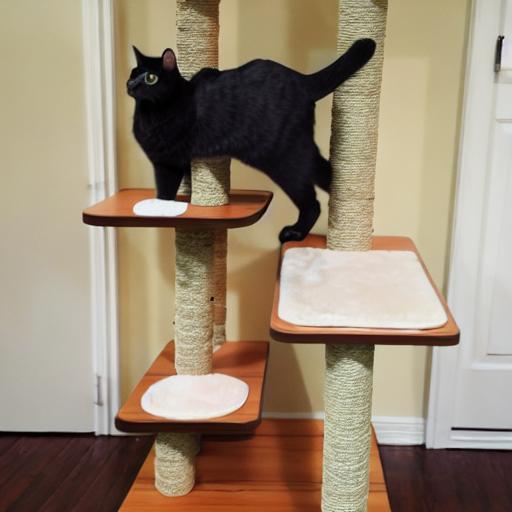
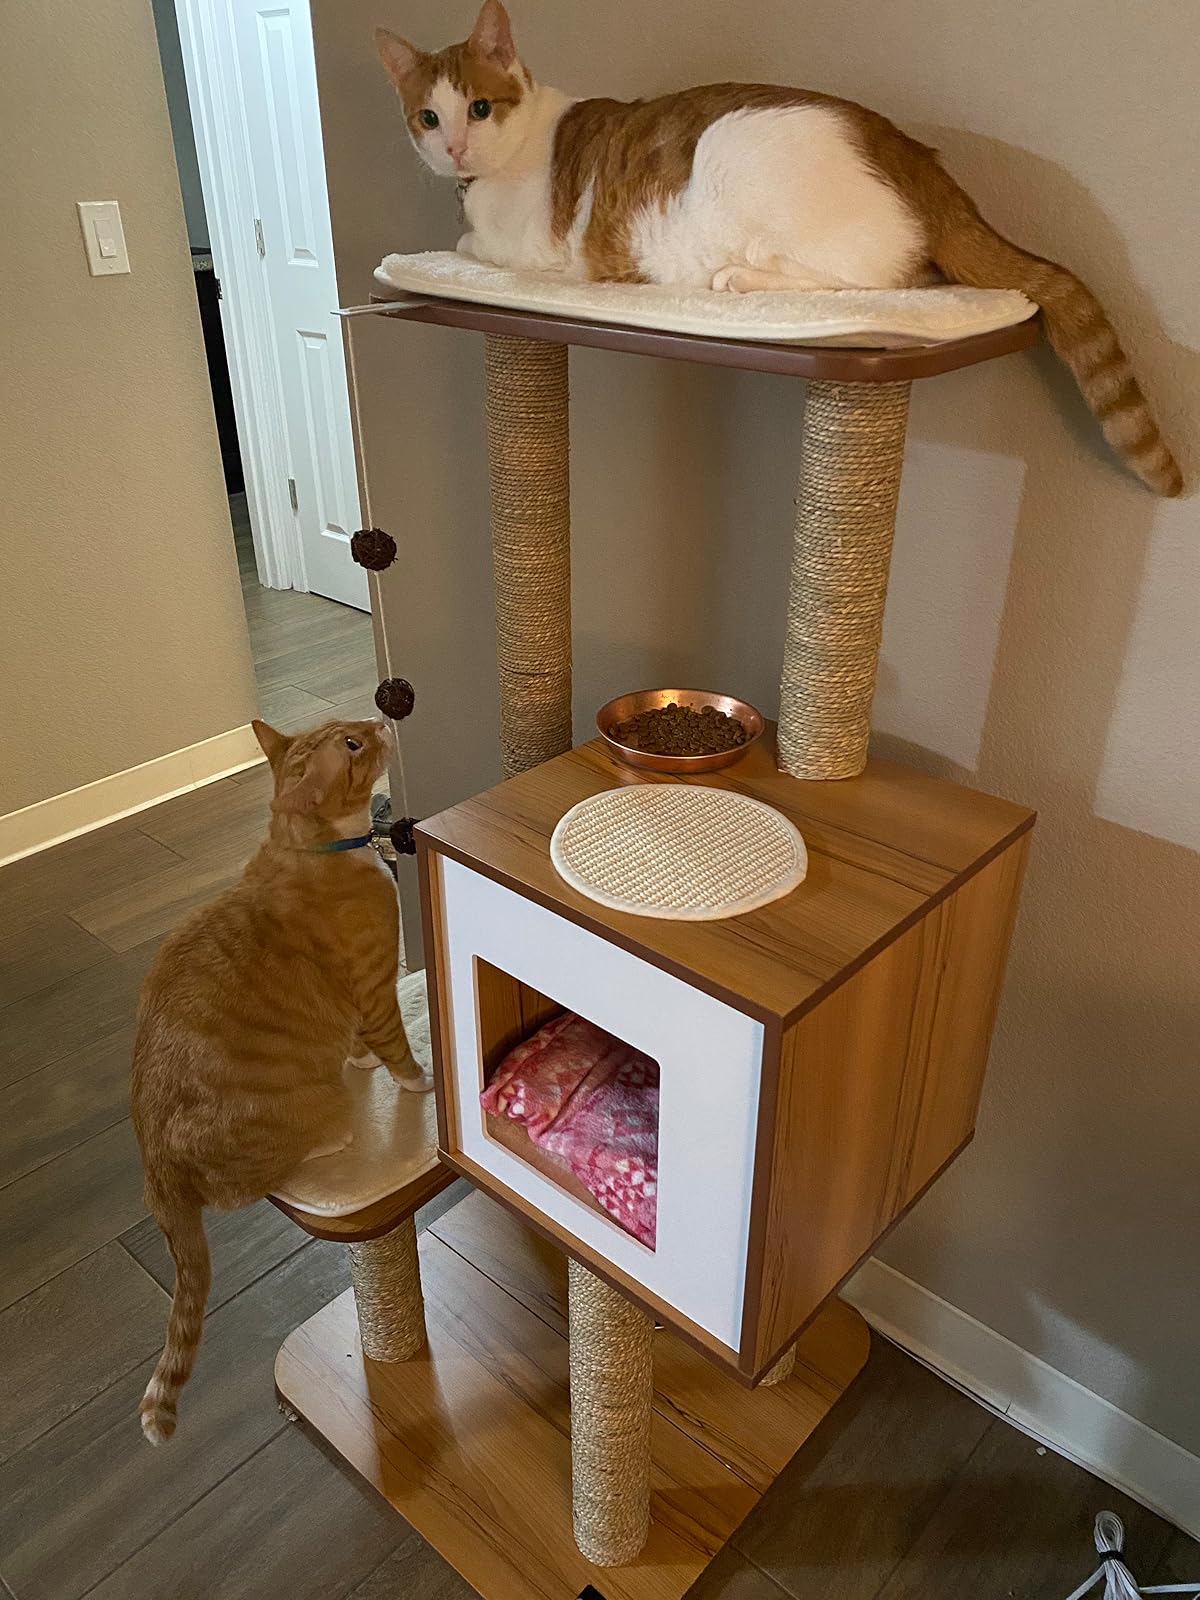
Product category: items_cat tree
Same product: no